Apartheid

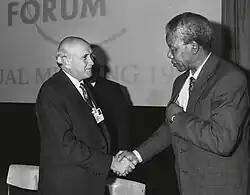
de Klerk and Mandela in Davos, 1992

During the 1950s, South African military strategy was decisively shaped by fears of communist espionage and a conventional Soviet threat to the strategic Cape trade route between the south Atlantic and Indian Oceans. The apartheid government supported the US-led North Atlantic Treaty Organization (NATO), as well as its policy of regional "containment" against Soviet-backed regimes and insurgencies worldwide. By the late-1960s, the rise of Soviet client states on the African continent, as well as Soviet aid for militant anti-apartheid movements, was considered one of the primary external threats to the apartheid system. South African officials frequently accused domestic opposition groups of being communist proxies. For its part, the Soviet Union viewed South Africa as a bastion of neocolonialism and a regional Western ally, which helped fuel its support for various anti-apartheid causes.